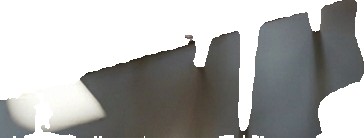
Surface category: floors